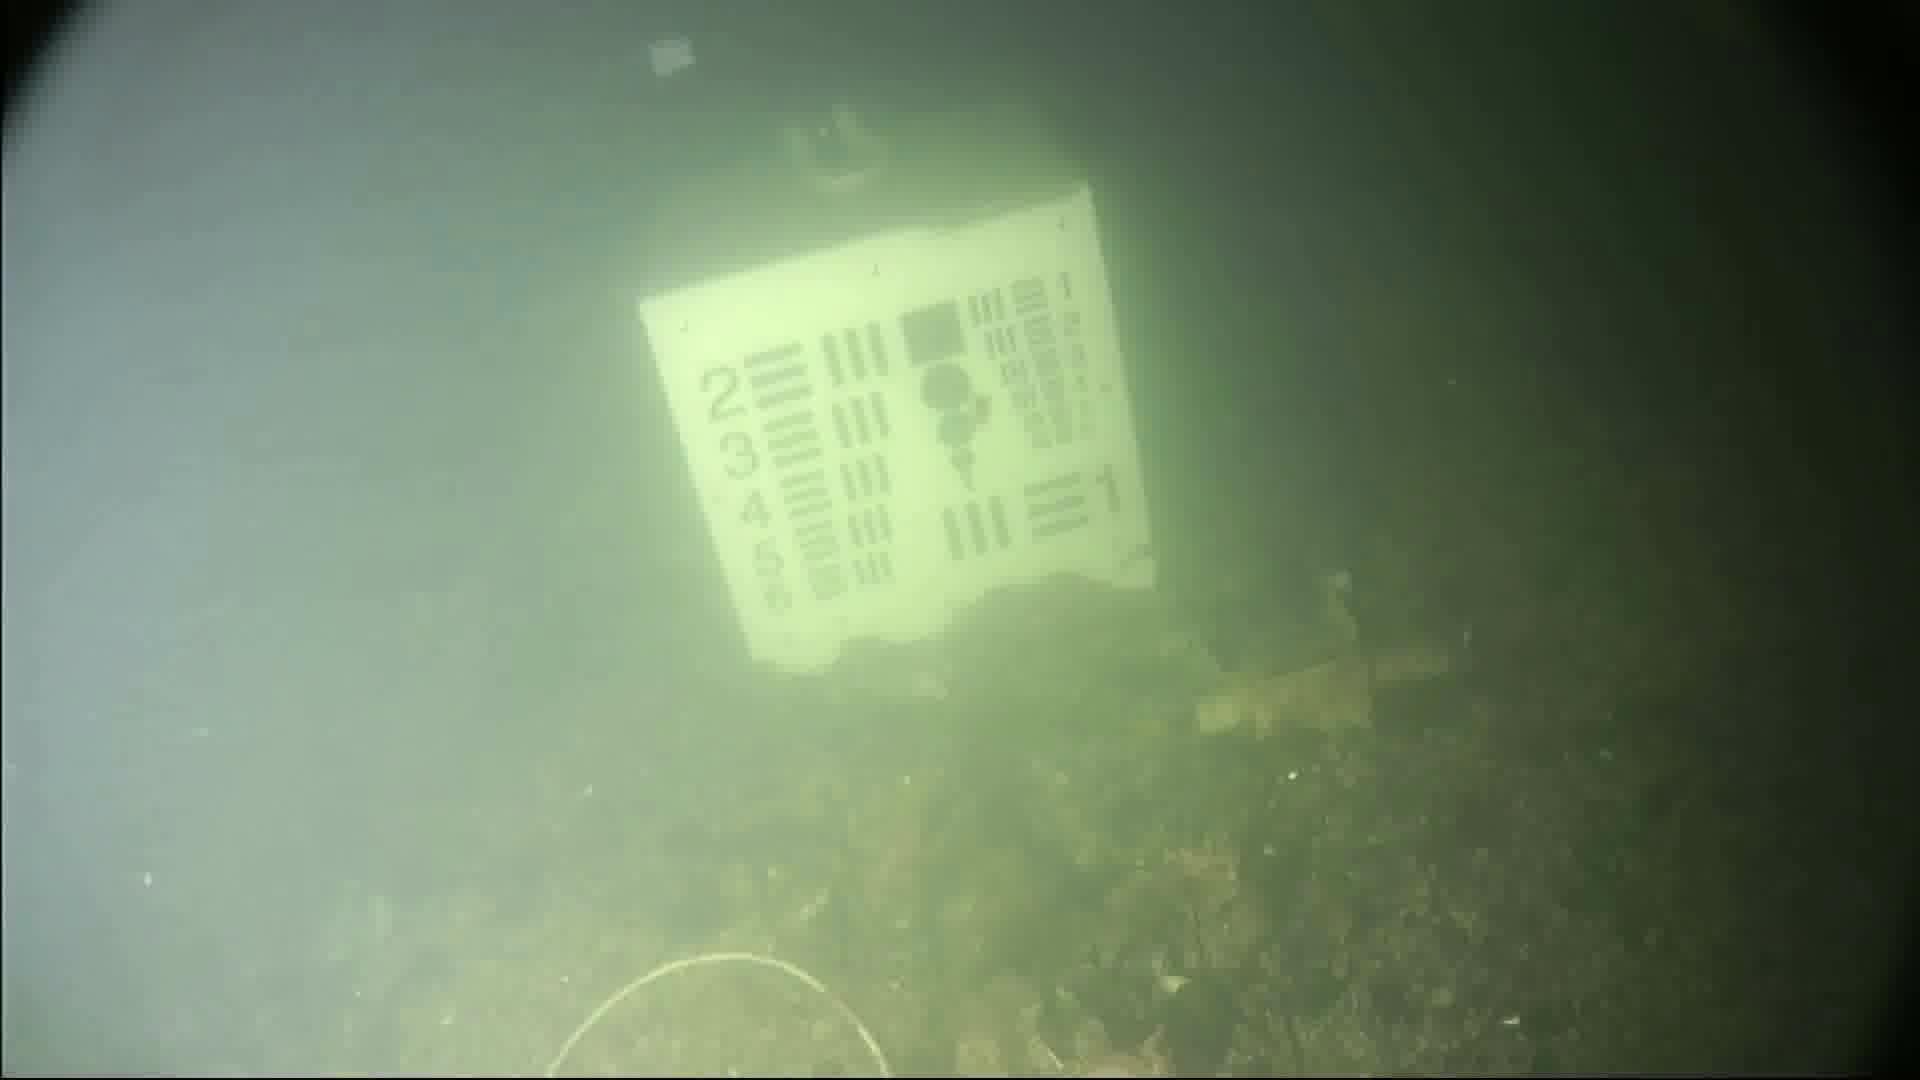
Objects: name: jellyfish